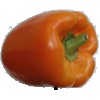
Label: orange_pepper